Rasnik Peak

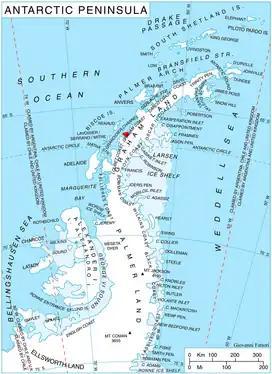
Location of Velingrad Peninsula on Graham Land, Antarctic Peninsula.

Rasnik Peak is the sharp, partly ice-covered peak rising to 1066 m at the southwest extremity of Chiren Heights on Velingrad Peninsula, Graham Coast in Graham Land, Antarctica. It has steep and partly ice-free northwest and southeast slopes, and surmounts Hugi Glacier and its tributary Caulfield Glacier to the south, and Holtedahl Bay to the west.